Munich–Regensburg railway

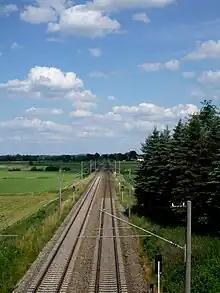
Line between Langenbach and Moosburg

The southern section of the line between Munich and Landshut has dense passenger traffic, including Munich S1 line to Freising and Regionalbahn trains to Landshut, as well as "Donau-Isar-Express" services to Passau. The northern section has less passenger trains, but more freight trains.